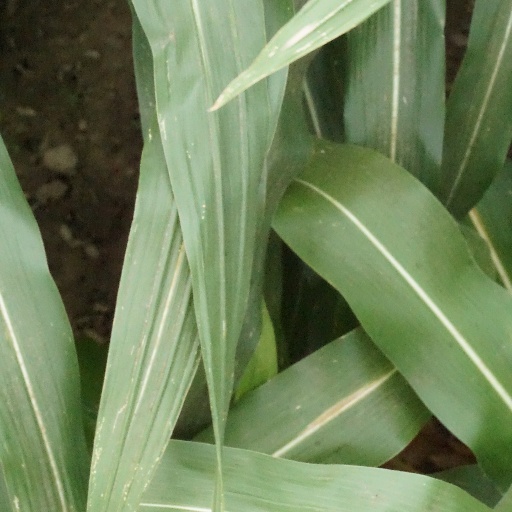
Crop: maize; corn